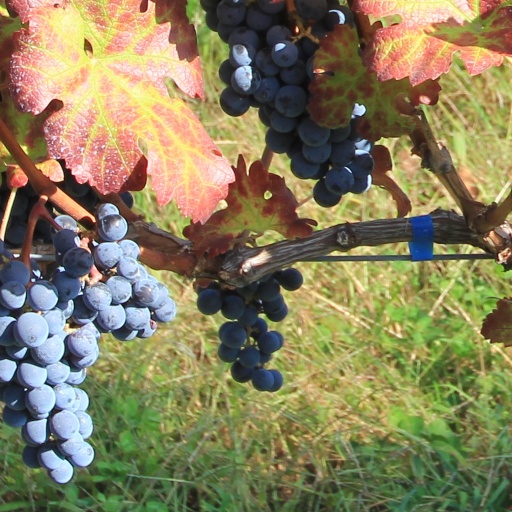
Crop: grape